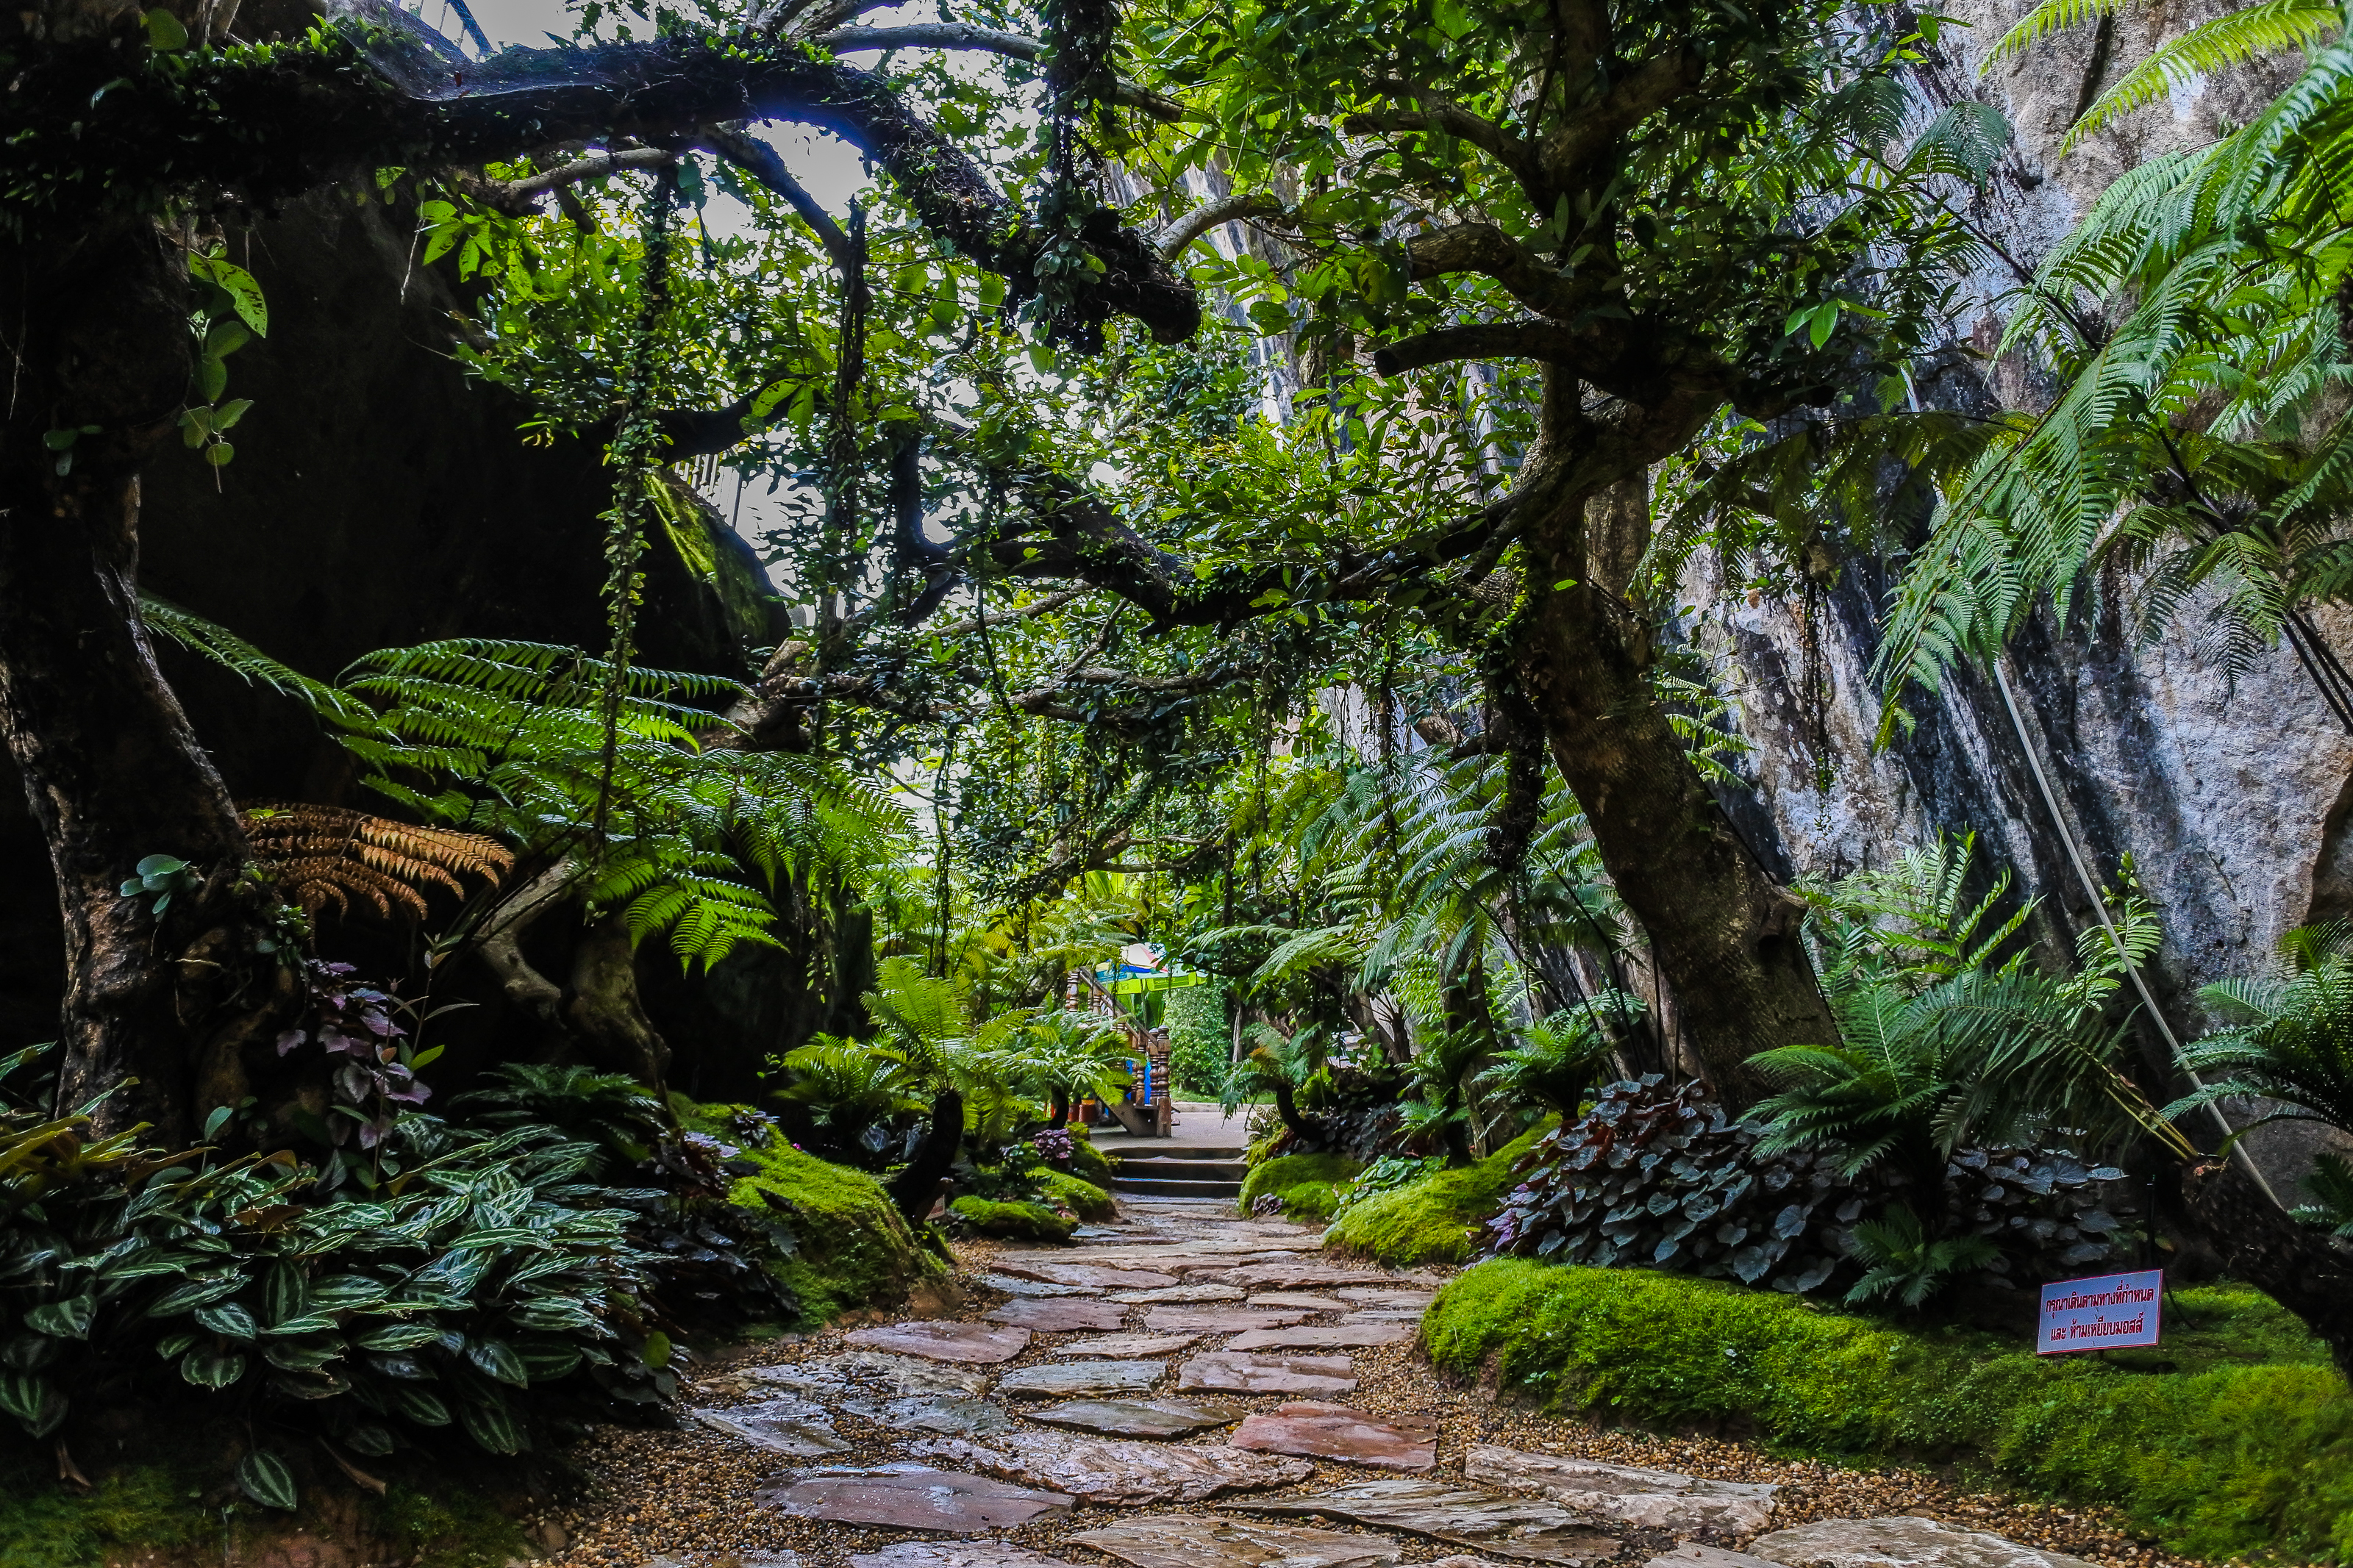
beautiful, beauty, bloom, blooming, blossom, botanical, botany, bouquet, close, closeup, color, colorful, cool, countryside, flora, floral, flower, freshness, garden, gardening, grass, green, ground, holidays, home, house, landscape, landscaped, landscaping, lawn, lush, manicured, natural, nature, outdoor, park, path, paved, pavement, perennial, petal, plant, pretty, red, seasonal, stone, summer, walkway, white, yard, vegetation, tree, natural environment, botanical garden, forest, biome, nature reserve, terrestrial plant, rainforest, woody plant, jungle, old growth forest, leaf, valdivian temperate rain forest, vascular plant, woodland, branch, architecture, tropical and subtropical coniferous forests, trail, fern, shrub, groundcover, moss, road surface, temperate broadleaf and mixed forest, national park, grove, non vascular land plant, road, pine family